Spreader (mining)

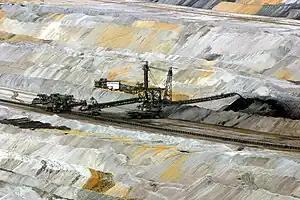
Bild 4. Spreader(Absetzer (ger)) in the Hambach open pit.

Spreaders in mining are heavy equipment used in surface mining and mechanical engineering/civil engineering. The primary function of a spreader is to act as a continuous spreading machine in large-scale open pit mining operations.